Kill Me Again

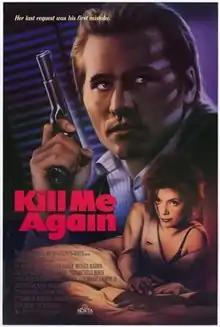
Theatrical release poster

Kill Me Again is a 1989 American neo-noir crime thriller film co-written and directed by John Dahl. It stars Val Kilmer as a young detective who becomes involved with a woman (Joanne Whalley) who is on the run from her psychopath boyfriend (Michael Madsen).